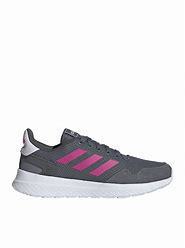
Brand: Adidas
Model: Archivo